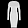
Label: Dress